Red Dead Redemption

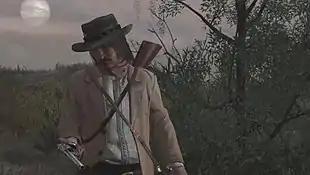
The second player character, dressed as an outlaw, looks mournfully at his gun.

"Red Dead Redemption" explores themes of the cycle of violence, faith, governmental control, law and order, the loss of innocence and freedom, manifest destiny, masculinity, social change, and redemption, and is noted for its representation of Native Americans and violence. "IGN"s Erik Brudvig considered the game a commentary on modern political issues such as racism and immigration; writer Dan Houser said the story was not intended as a satire of contemporary America but parallels were inevitable due to the similarities of the time period. Some scholars identified the game conforms to neoliberal values, particularly in its depoliticizing of the sufferers of corporate greed, though others felt it ridicules the selfishness of neoliberals. Matt Margini described the narrative as a tragedy, citing Aristotle's proposal that the hero is neither good nor evil and "tragic heroes are tragic because they bring about their own fall, despite having good intentions".